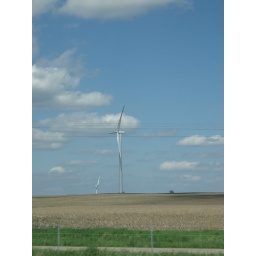
wind turbine in a picked corn field alone the side of the road on interstate 155 past mackinaw